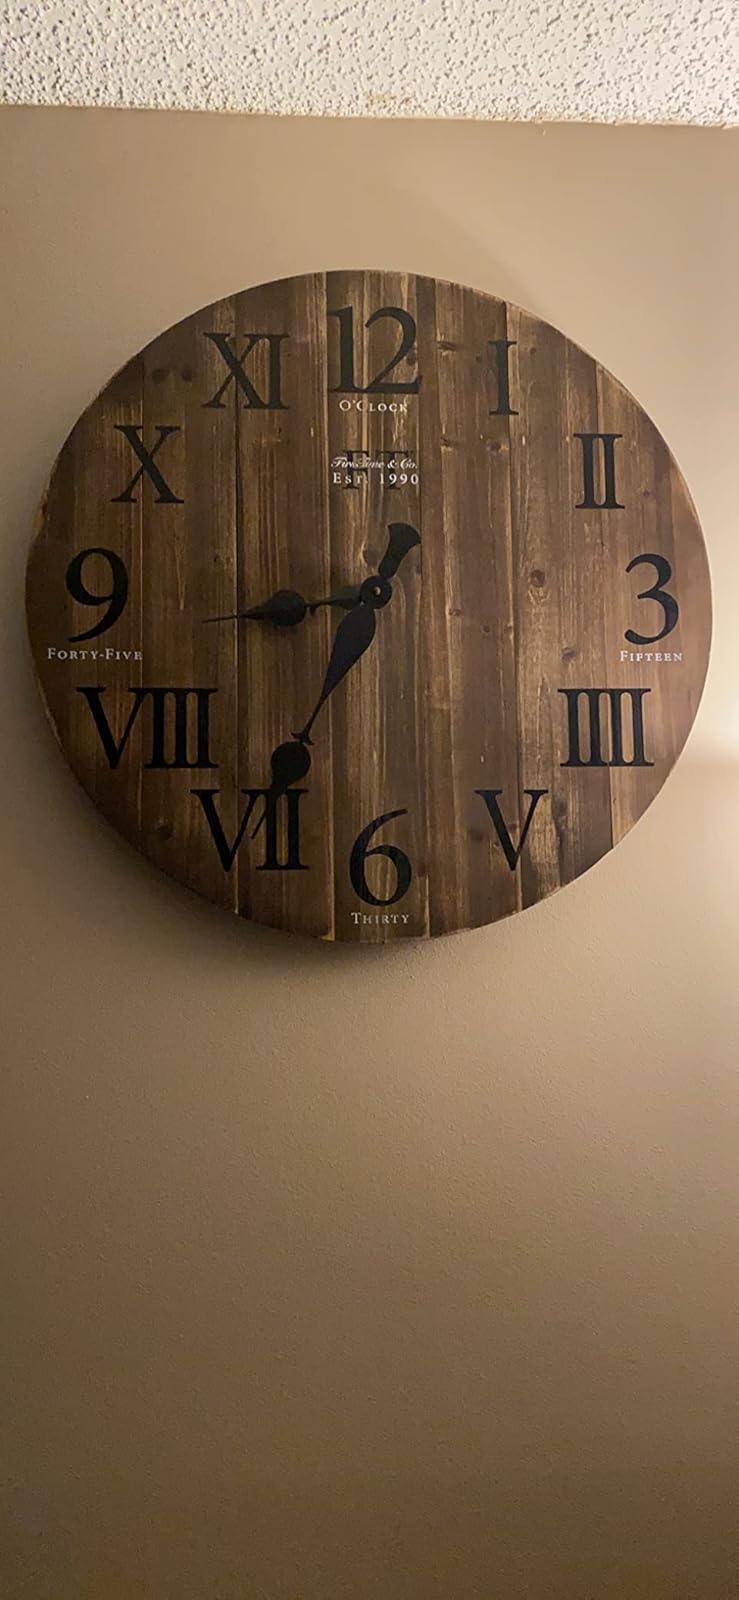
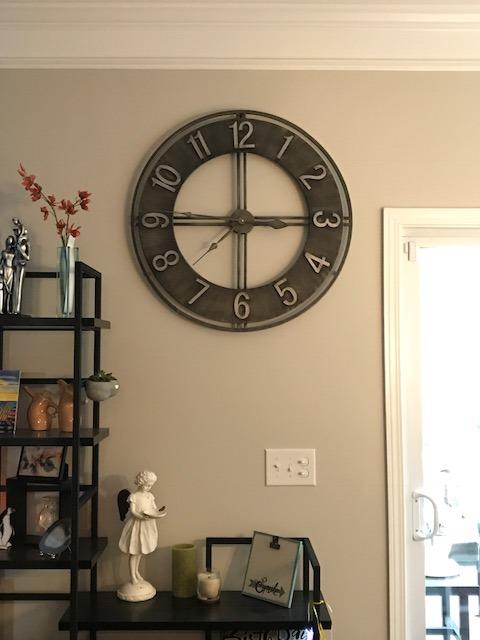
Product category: clock
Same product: no